Tarki

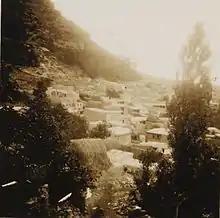
Tarki in 1925

On 12 April 1944, the Kumyks of Tarki and adjacent villages of Kyakhulay and Alborukent were rounded up and deported from their homes on the orders of the Dagestan communist authorities. They were forcibly relocated to land belonging to neighboring Chechen, Karachay, Balkar and Crimean Tatar populations, who had themselves also been forcibly deported to Central Asia two months prior, on Stalin's orders. The rationale given for the deportation of the Kumyks was that the authorities hoped to use the area to support the agricultural needs of the highland peoples who had resettled in Tarki. As a result of this exodus, the local Kumyk population lost for years their traditional capital of Tarki, which led to the destruction of some of their cultural inheritance.